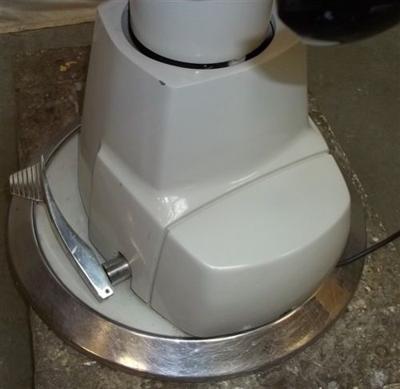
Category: chair